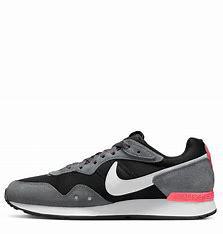
Brand: Nike
Model: Venture Runner